Cesar Chavez

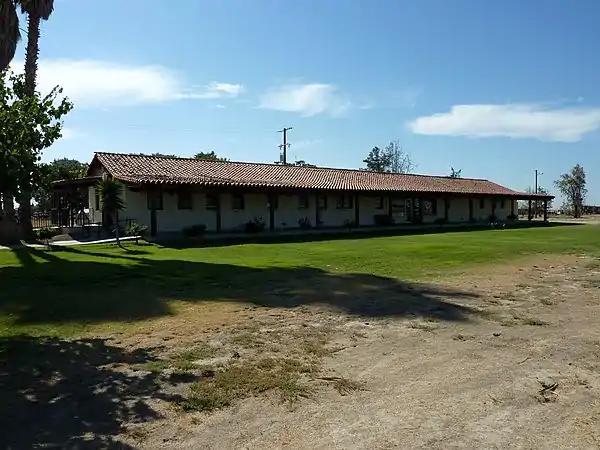
The Forty Acres complex in Delano, which Chavez established as his headquarters, was made a National Landmark in 2008.

The union purchased land known as The Forty Acres for their new headquarters. Chavez hoped for it to be a "spiritual" center where union members would relax; he designed it to have a swimming pool, a chapel, a market, and a gas station, as well as gardens with outdoor sculptures. He wanted the main building to be decorated inside with Gandhi quotations in English and Spanish. Meanwhile, Chavez was increasingly concerned that his supporters might turn to violence. Members had engaged in the destruction of property, something they regarded as not breaching the movement's ethos on non-violence. Chavez's cousin Manuel had tampered with refrigerator units on trains, so that grapes being shipped out of Delano spoiled before reaching their destination; Chavez noted that "He's done all the dirty work for the union. There's a lot of fucking dirty work, and he did it all." In February 1968, the Giumarra company obtained a contempt citation against the union, claiming that its members had used threatening and intimidating behavior against its employees and had placed roofing nails at the entrances to its ranches.